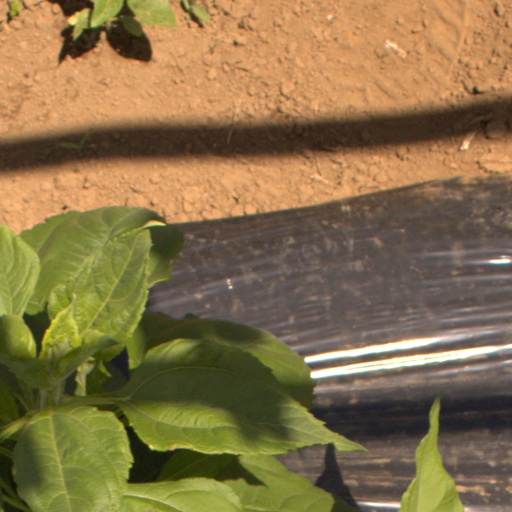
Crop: Jerusalem artichoke